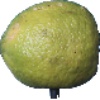
Label: limes